Westview Cemetery

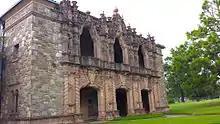
Front façade of Westview Abbey

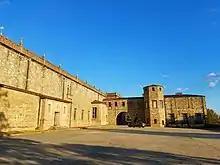
Westview Abbey's south side.

Between 1940 and 1950 Candler constructed his version of Hubert L. Eaton’s memorial park at West View, the Garden of Memories. In 1943, construction started on Westview Abbey. Designed by California-based architect Clarence Lee Jay and mausoleum builder Cecil E. Bryan, the abbey contains 11,444 crypts and is designed in the Spanish Plateresque architectural style. The structure is composed of a mausoleum and an administration building. The mausoleum's lower and main floors are complete, but much of the third floor has yet to be built out.